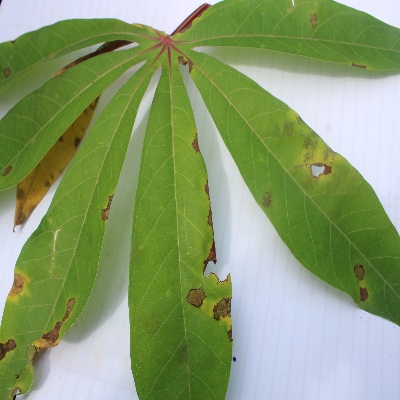
Crop: Cassava
Condition: brown spot